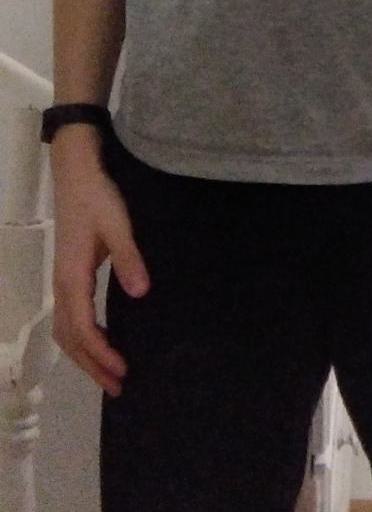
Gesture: no_gesture